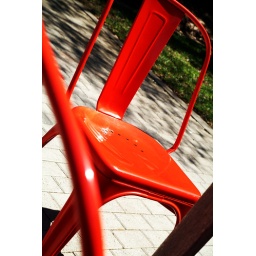
An orange chair on a patio in Florida.